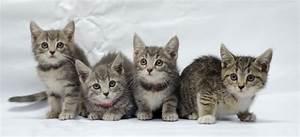
cat